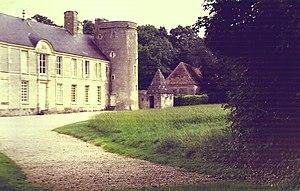
Château de Louvagny en 1978
Louvagny est une commune française, située dans le département du Calvados en région Normandie, peuplée de 60 habitants.
Le château de Louvagny est un édifice situé sur le territoire de la commune de Louvagny dans le département français du Calvados.